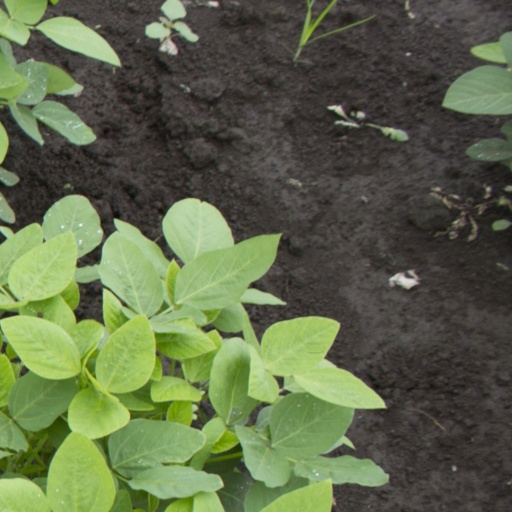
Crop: soybean